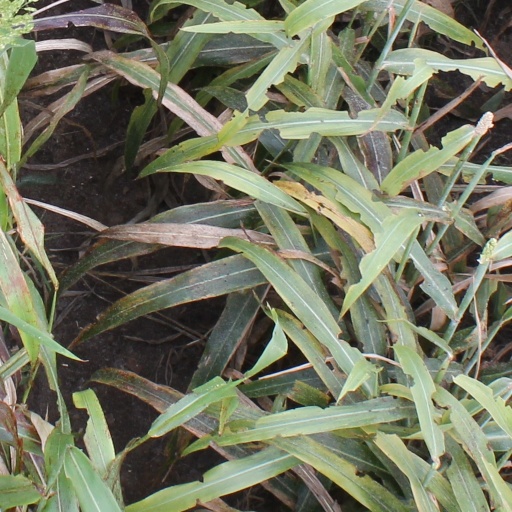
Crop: sorghum